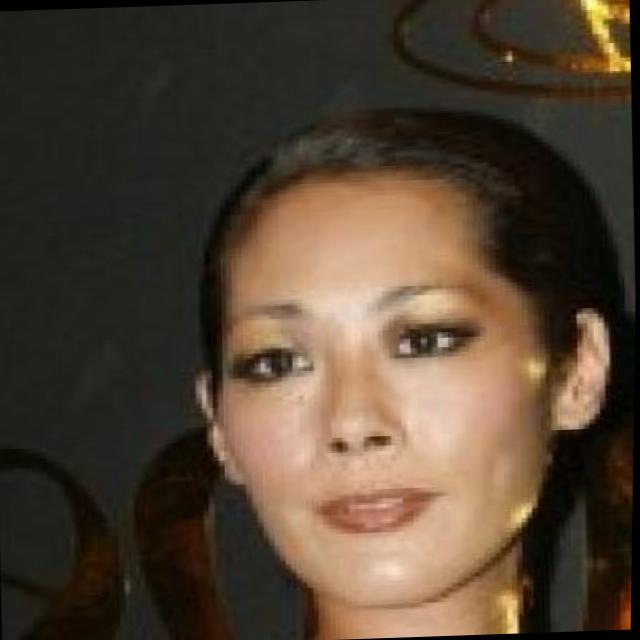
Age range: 45-64